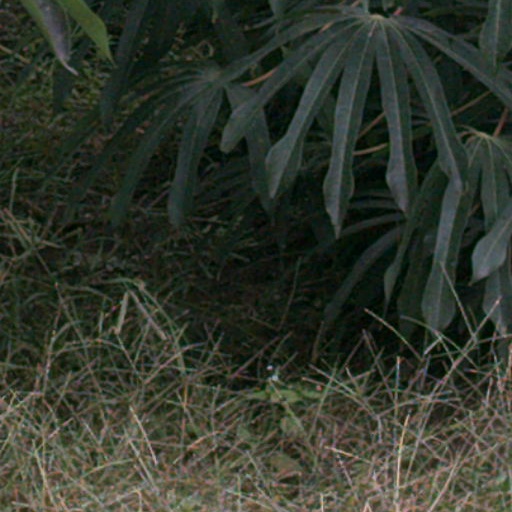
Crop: cassava